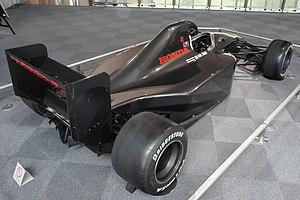
La Honda RC100 et ses dérivées RC101 et RC101B sont des prototypes de monoplace de Formule 1 conçus, entre 1991 et 1996, par les jeunes ingénieurs du département recherche et développement de Honda ; elles sont destinées à offrir un nouveau défi technique aux ingénieurs du constructeur japonais qui s'investissent dans ce projet en dehors de leur temps de travail.